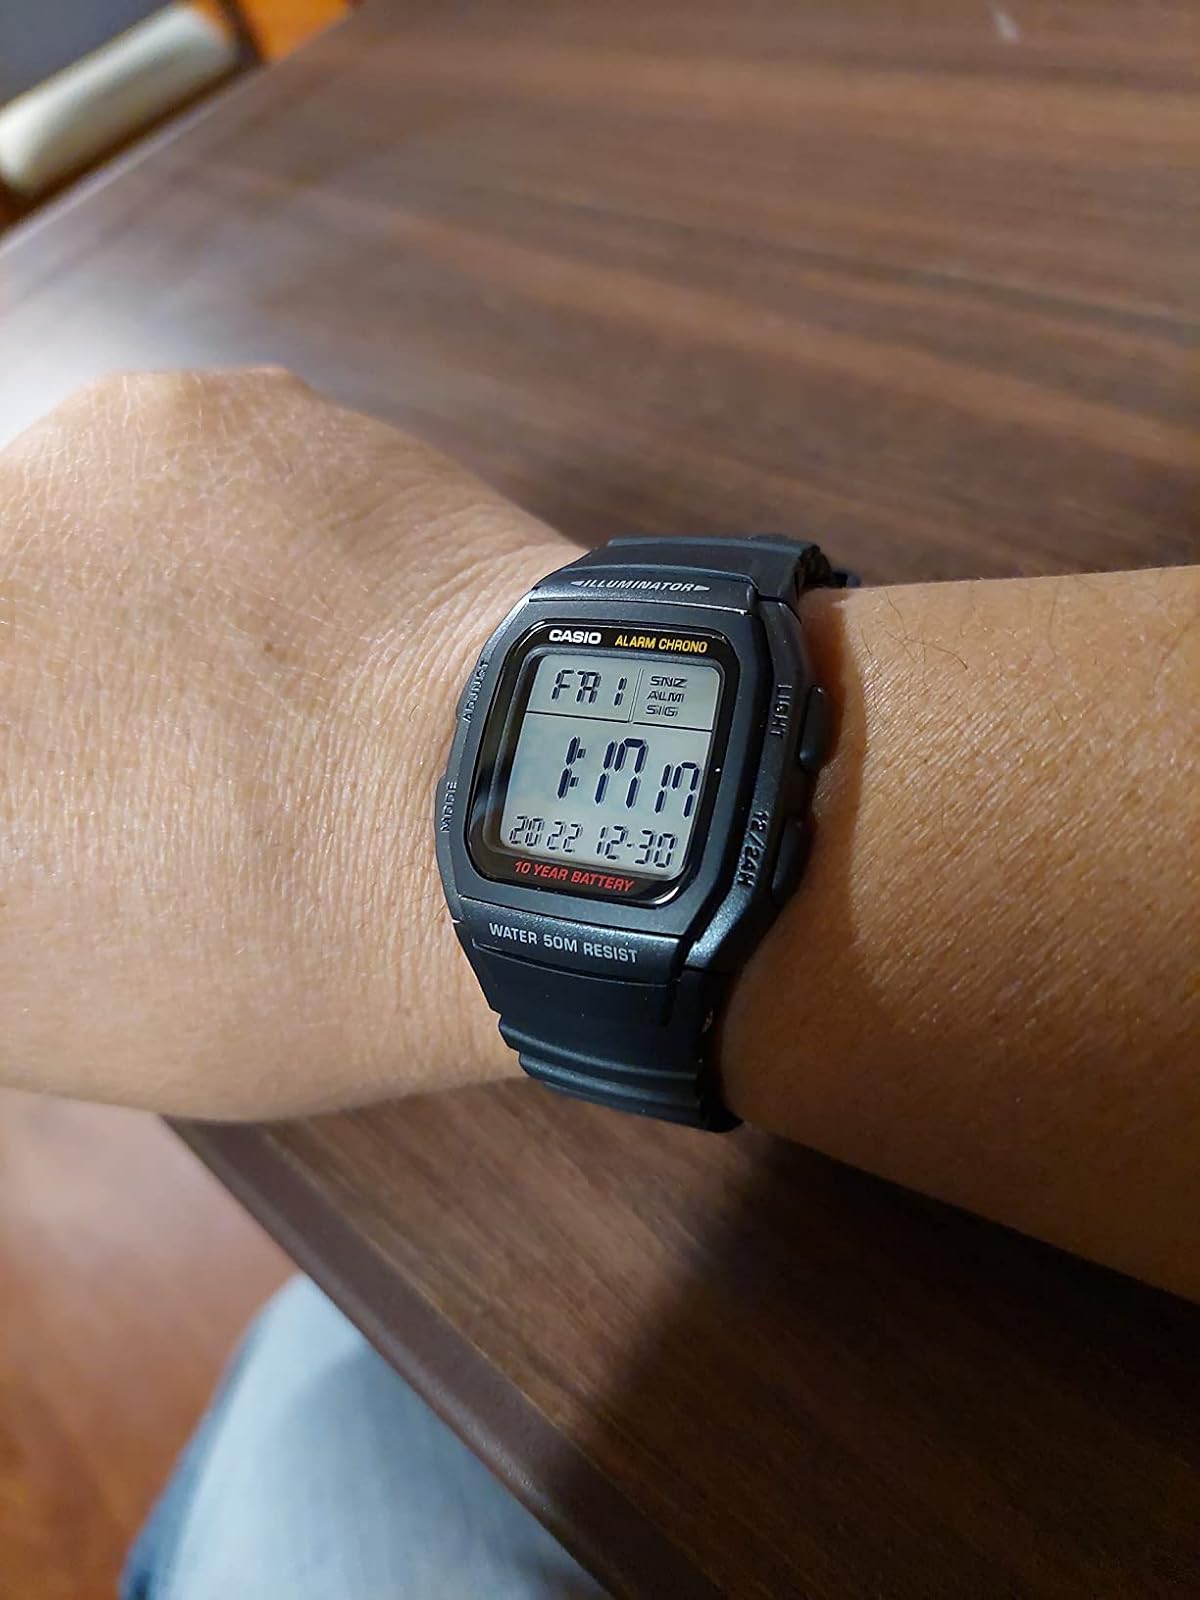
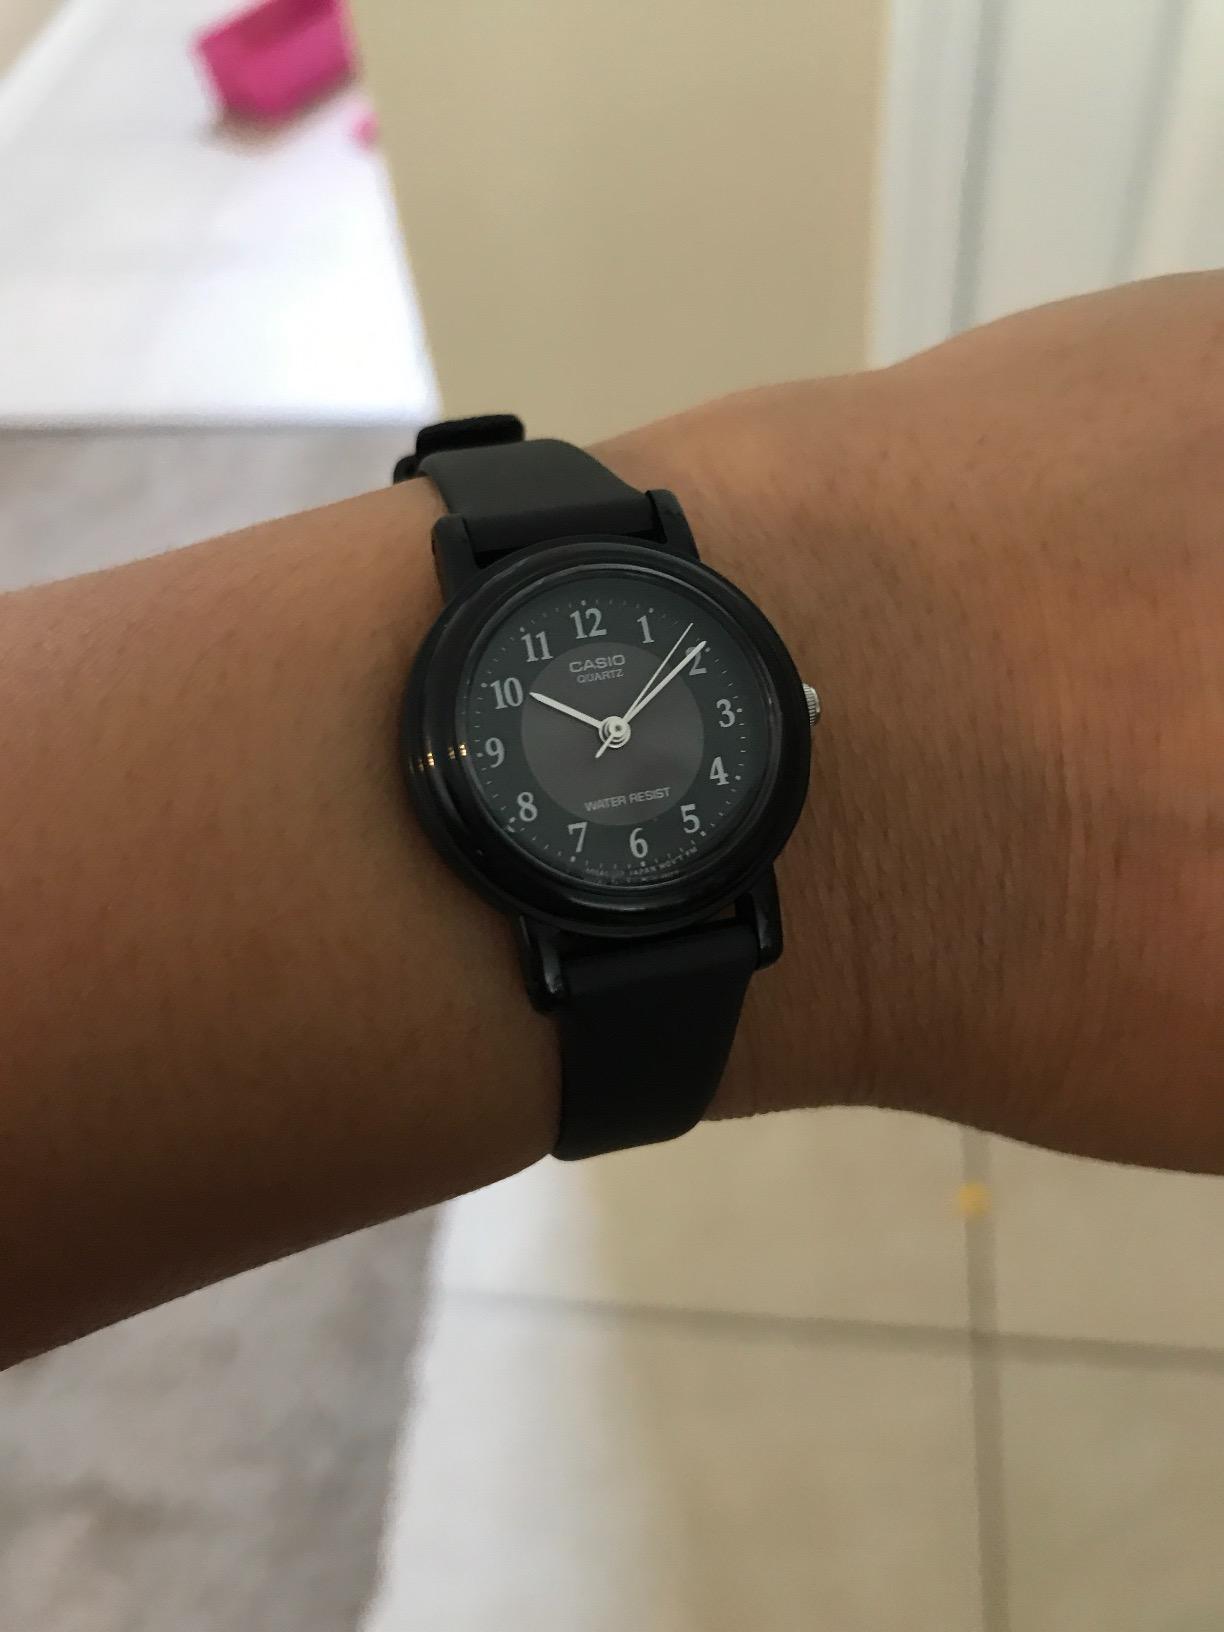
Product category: accessories_watch
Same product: no